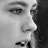
Emotion: surprise